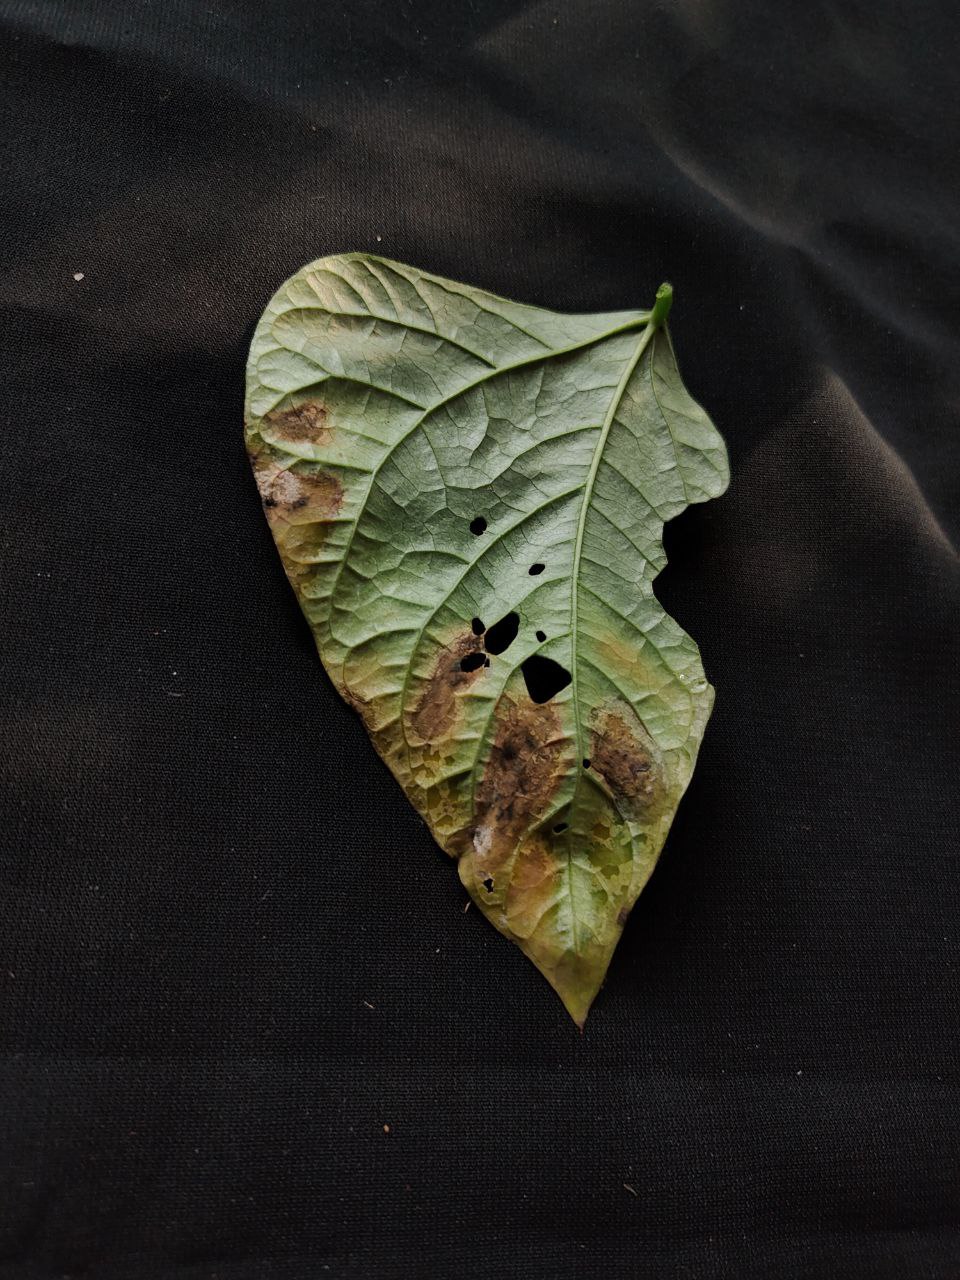
Crop: cowpea
Leaf condition: Bacterial wilt